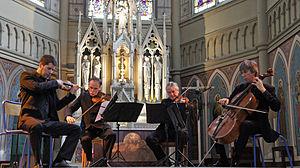
Le Quatuor Parisii lors des Flaneries musicales 2012.
Les Flâneries musicales de Reims sont un festival de musique classique et de jazz qui investit les différents lieux de la ville et de son agglomération pendant les deux mois des vacances estivales.